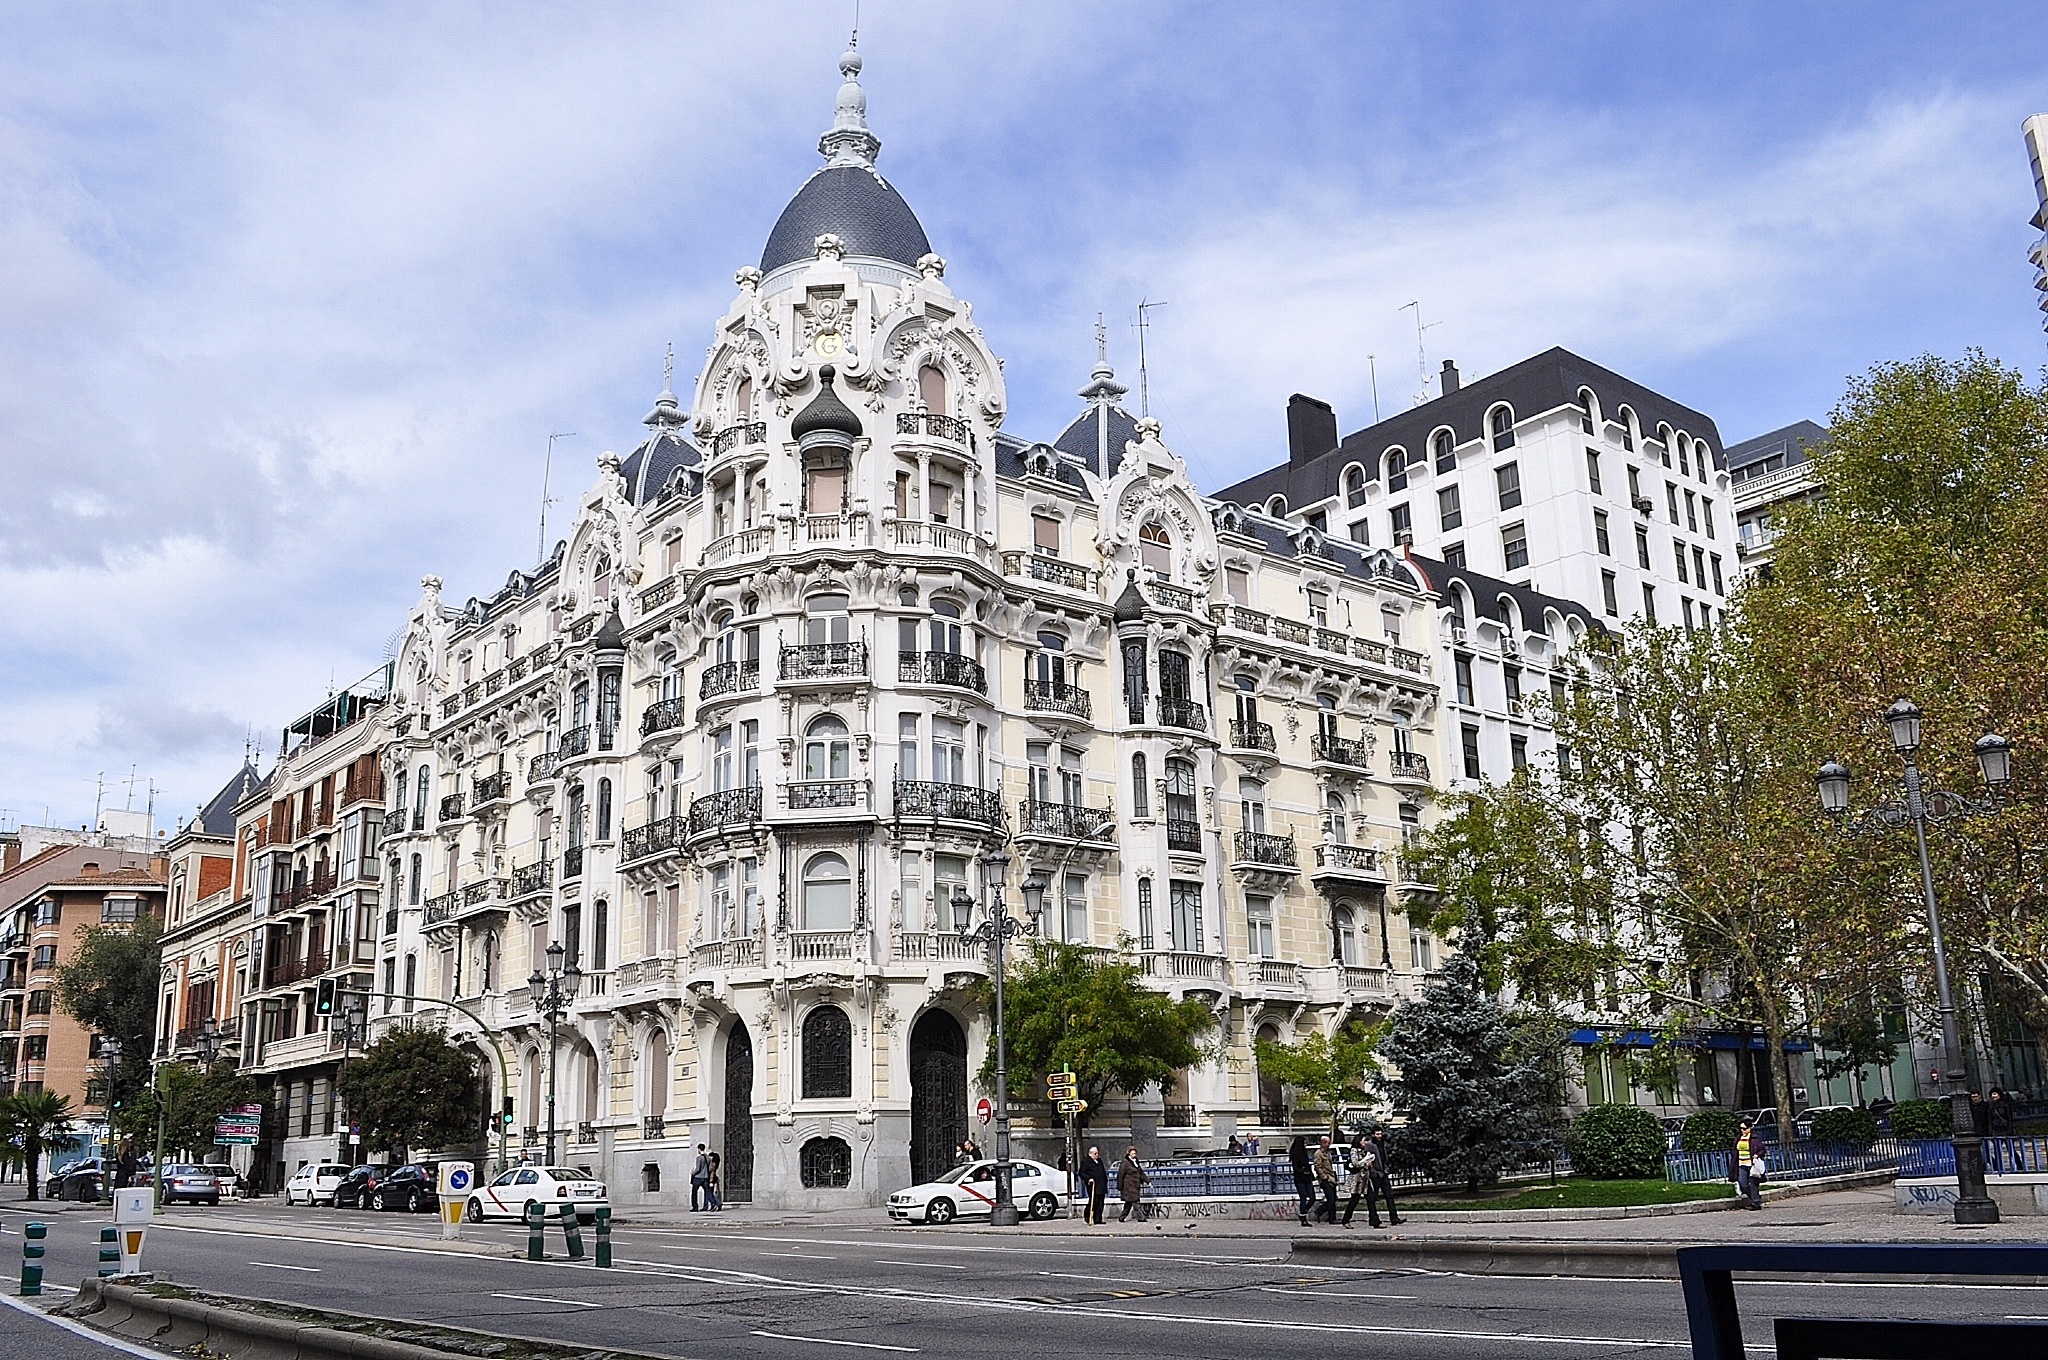
architecture, town, building, city, urban, cityscape, downtown, plaza, landmark, facade, church, cathedral, place of worship, capital, spain, buildings, madrid, town square, estate, neighbourhood